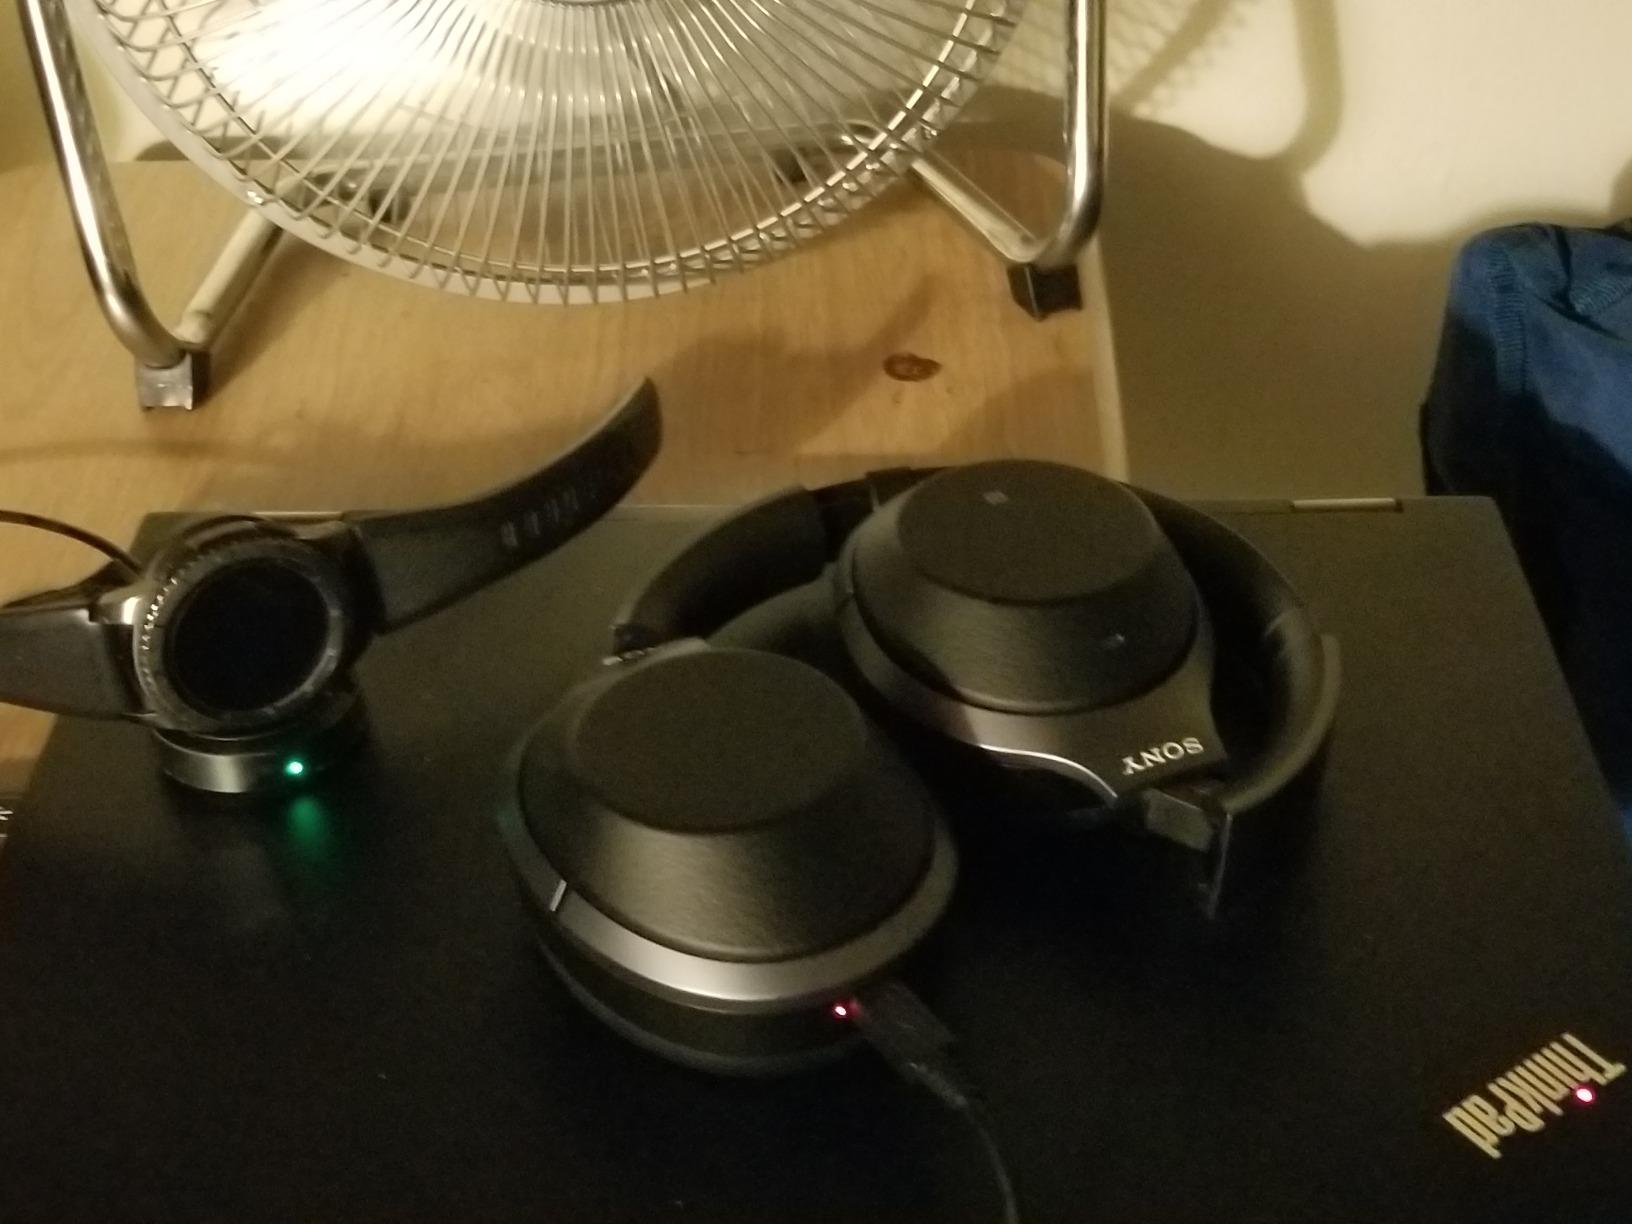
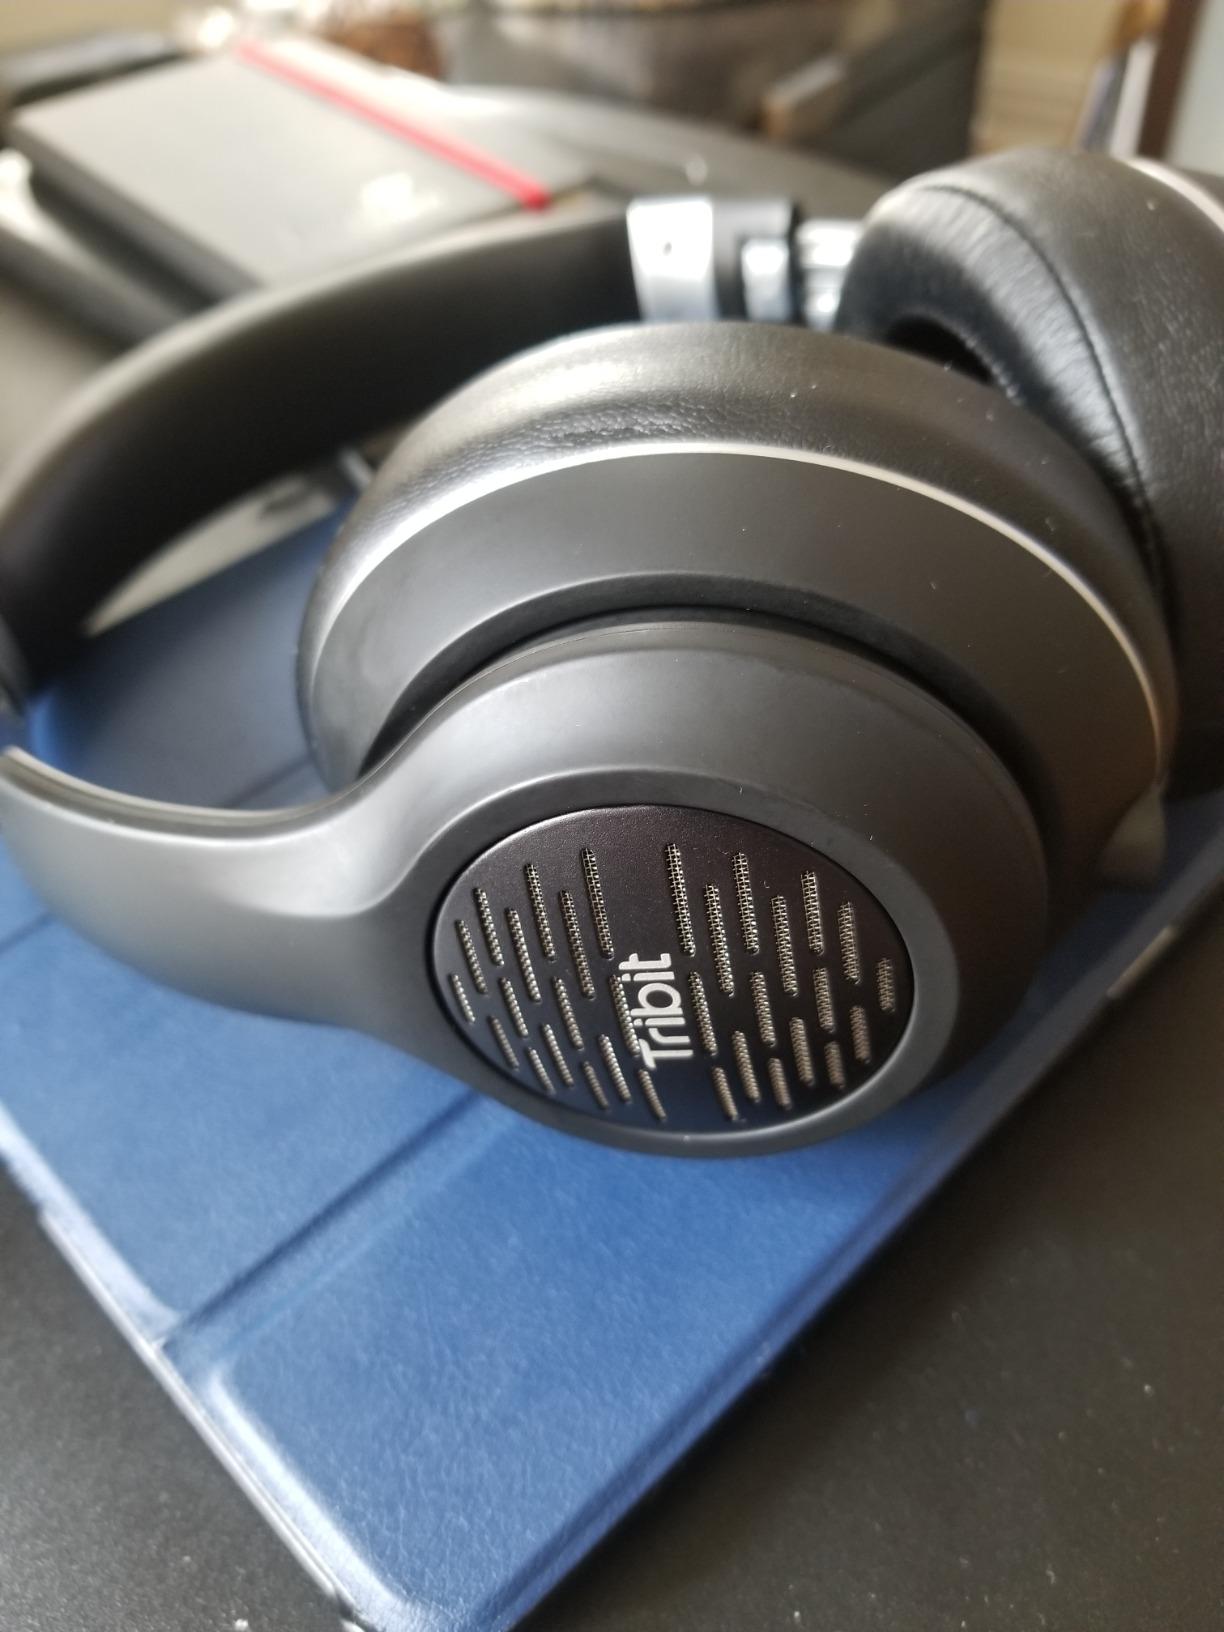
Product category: headphones
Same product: no